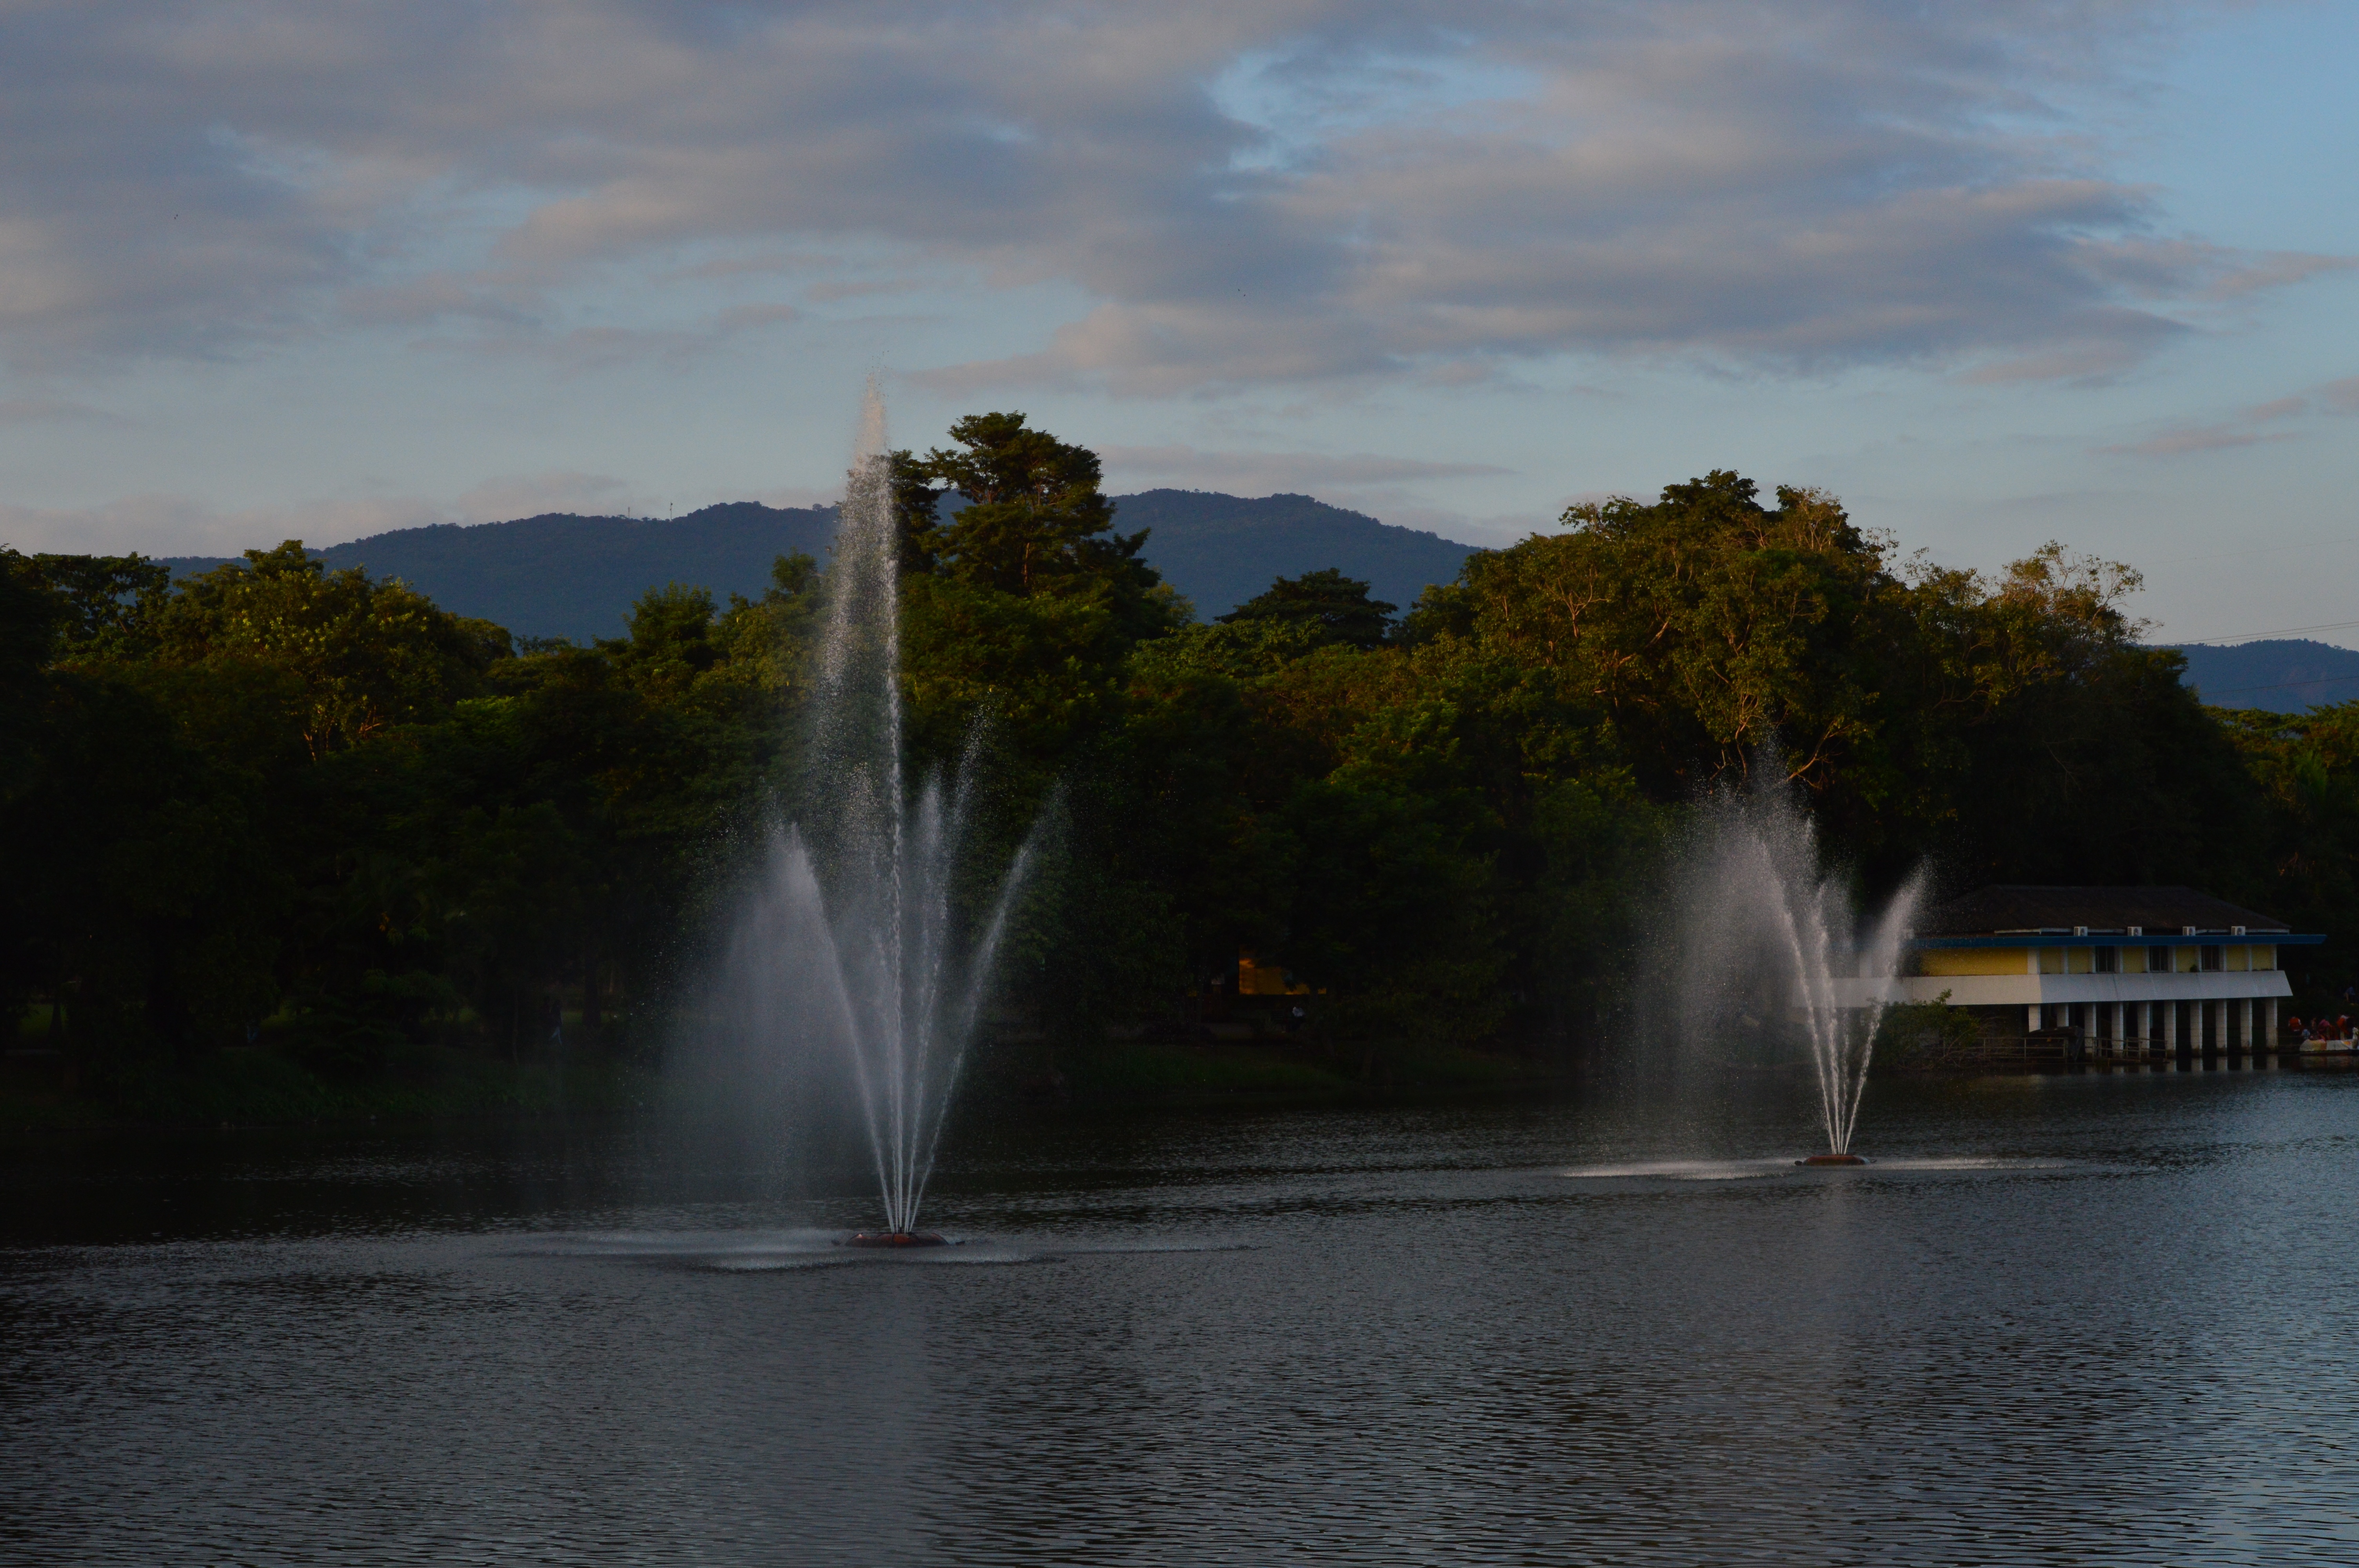
water, waterfall, morning, lake, river, reflection, reservoir, body of water, water feature, atmospheric phenomenon